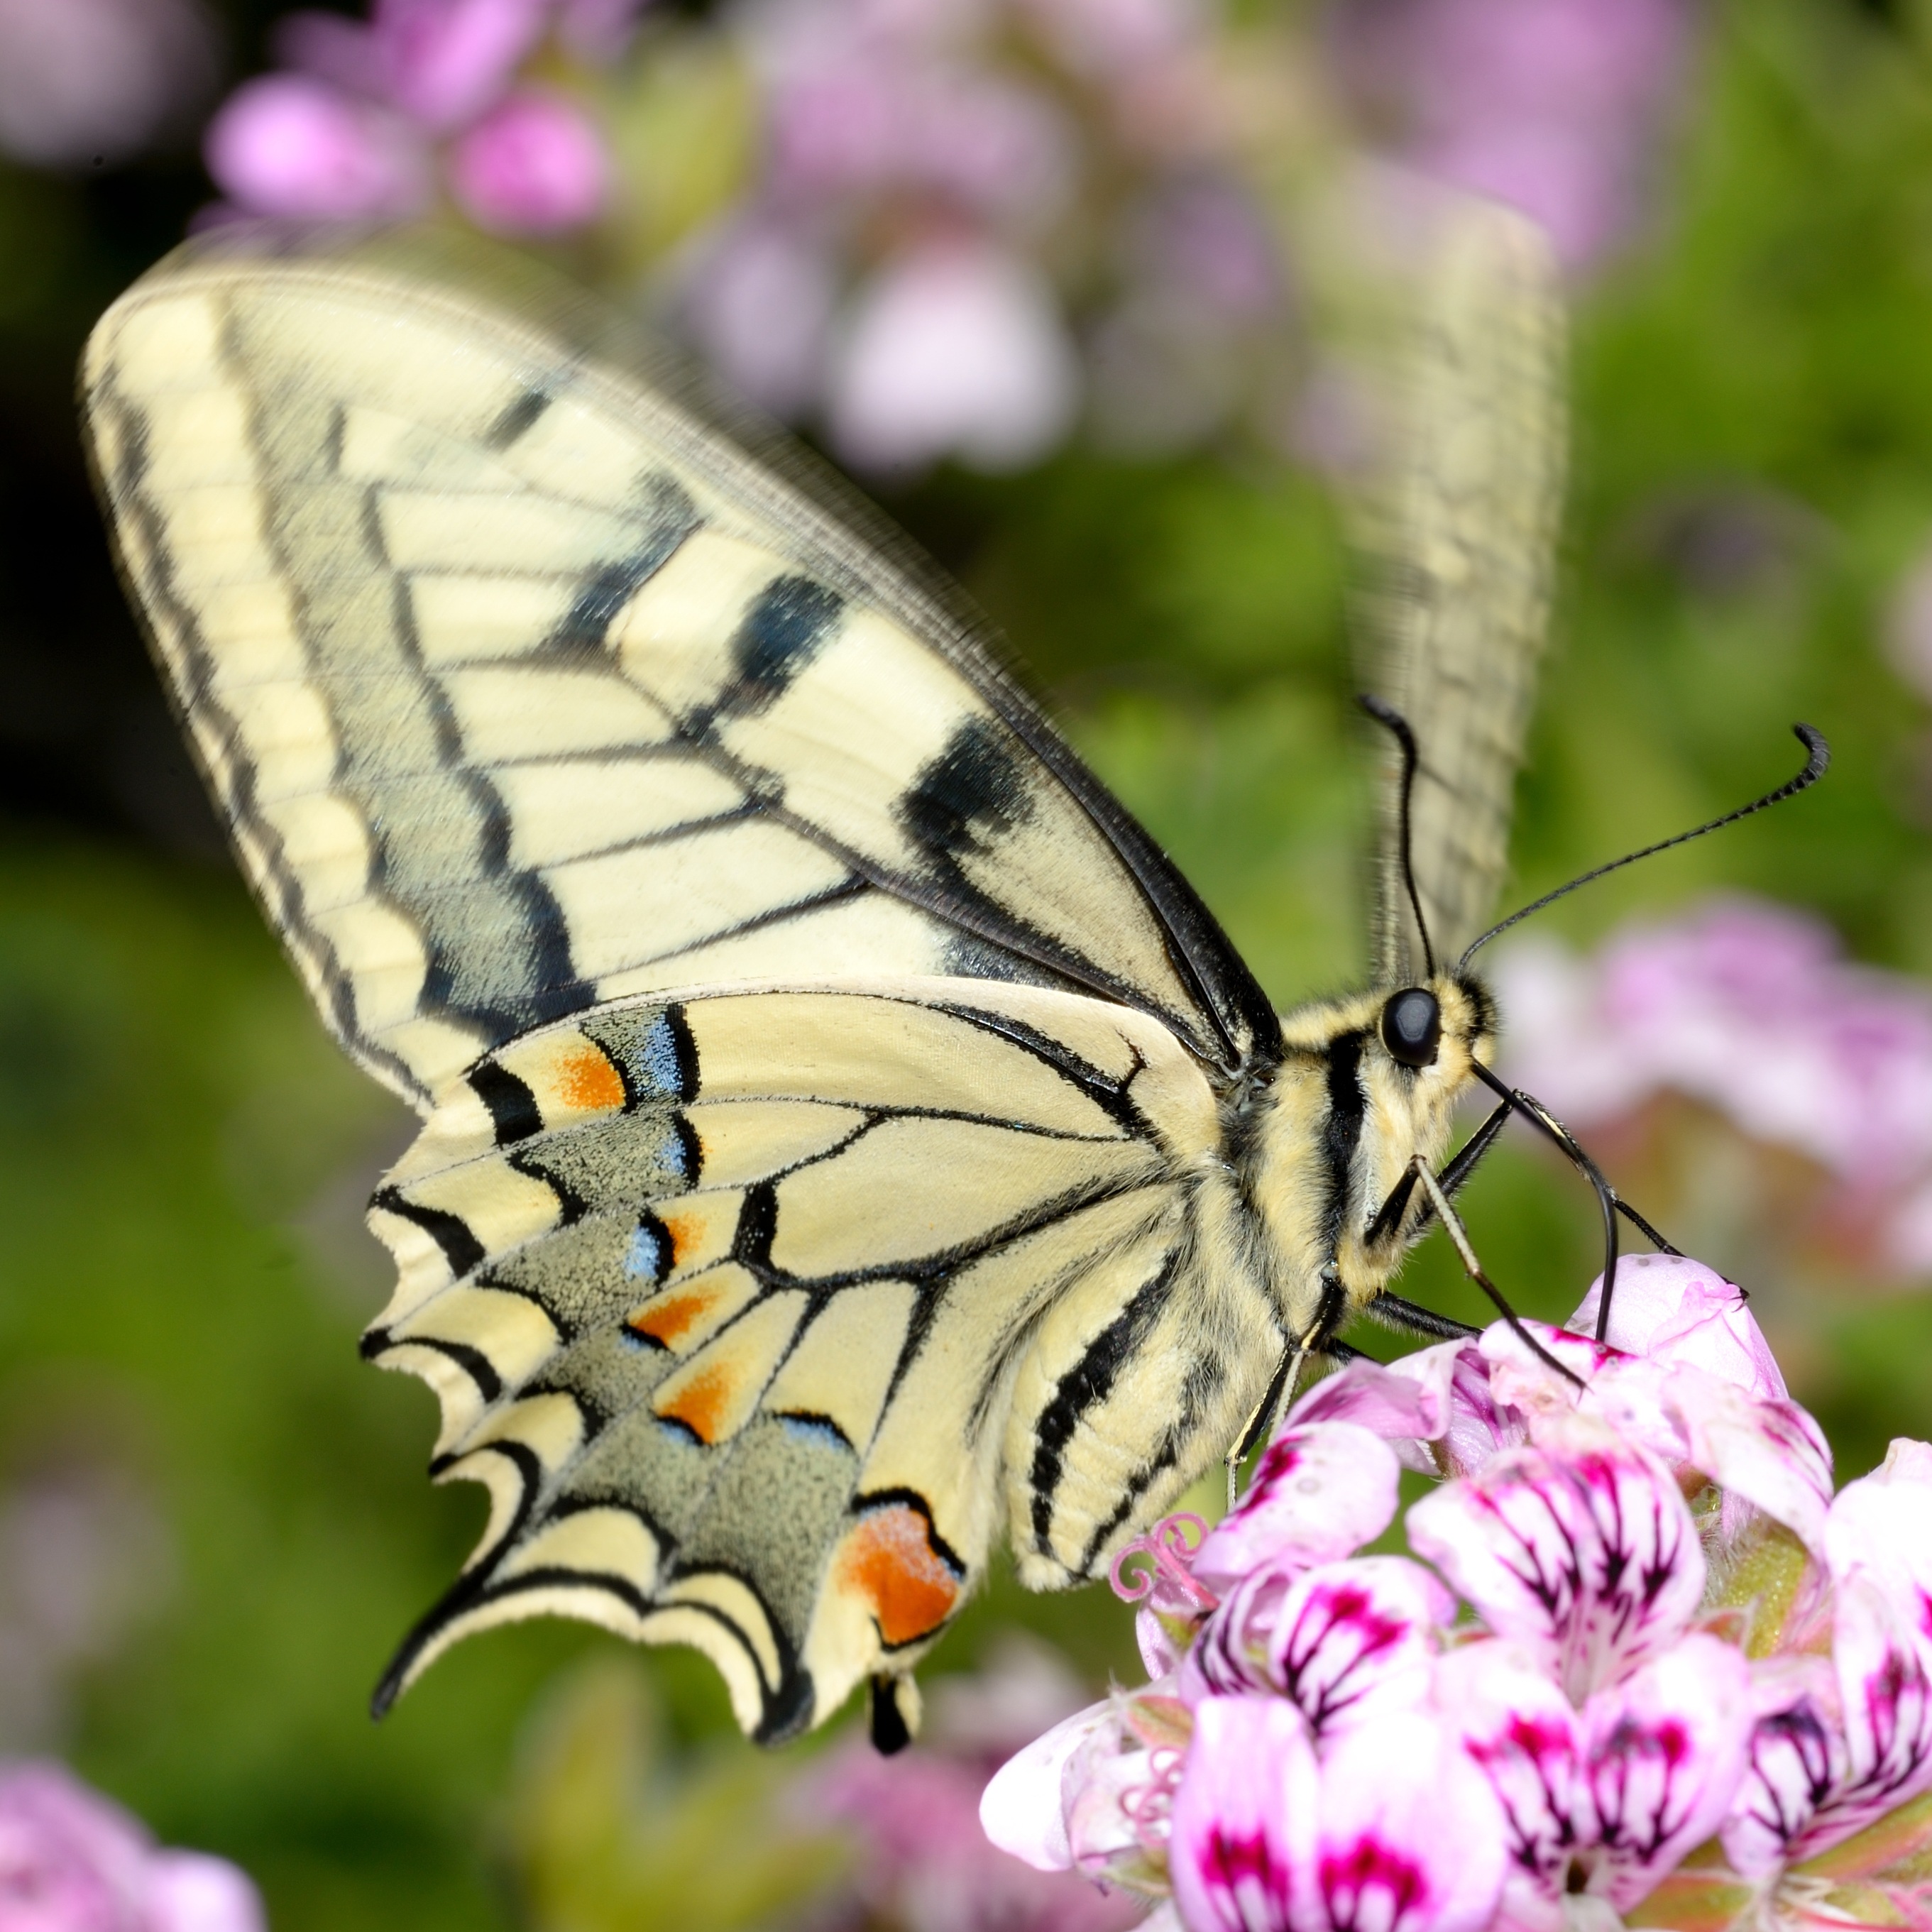
wing, flower, insect, macro, bug, butterfly, page, fauna, invertebrate, close up, monarch butterfly, schmetterling, nectar, papilio, pelargonium, machaon, swallowtail, macro photography, arthropod, pollinator, graveolens, moths and butterflies, lycaenid, macaon, schwalbenschwanz